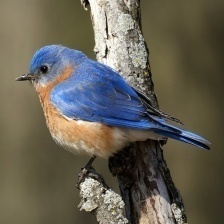
Species: EASTERN BLUEBIRD
Scientific name: SIALIA SIALIS